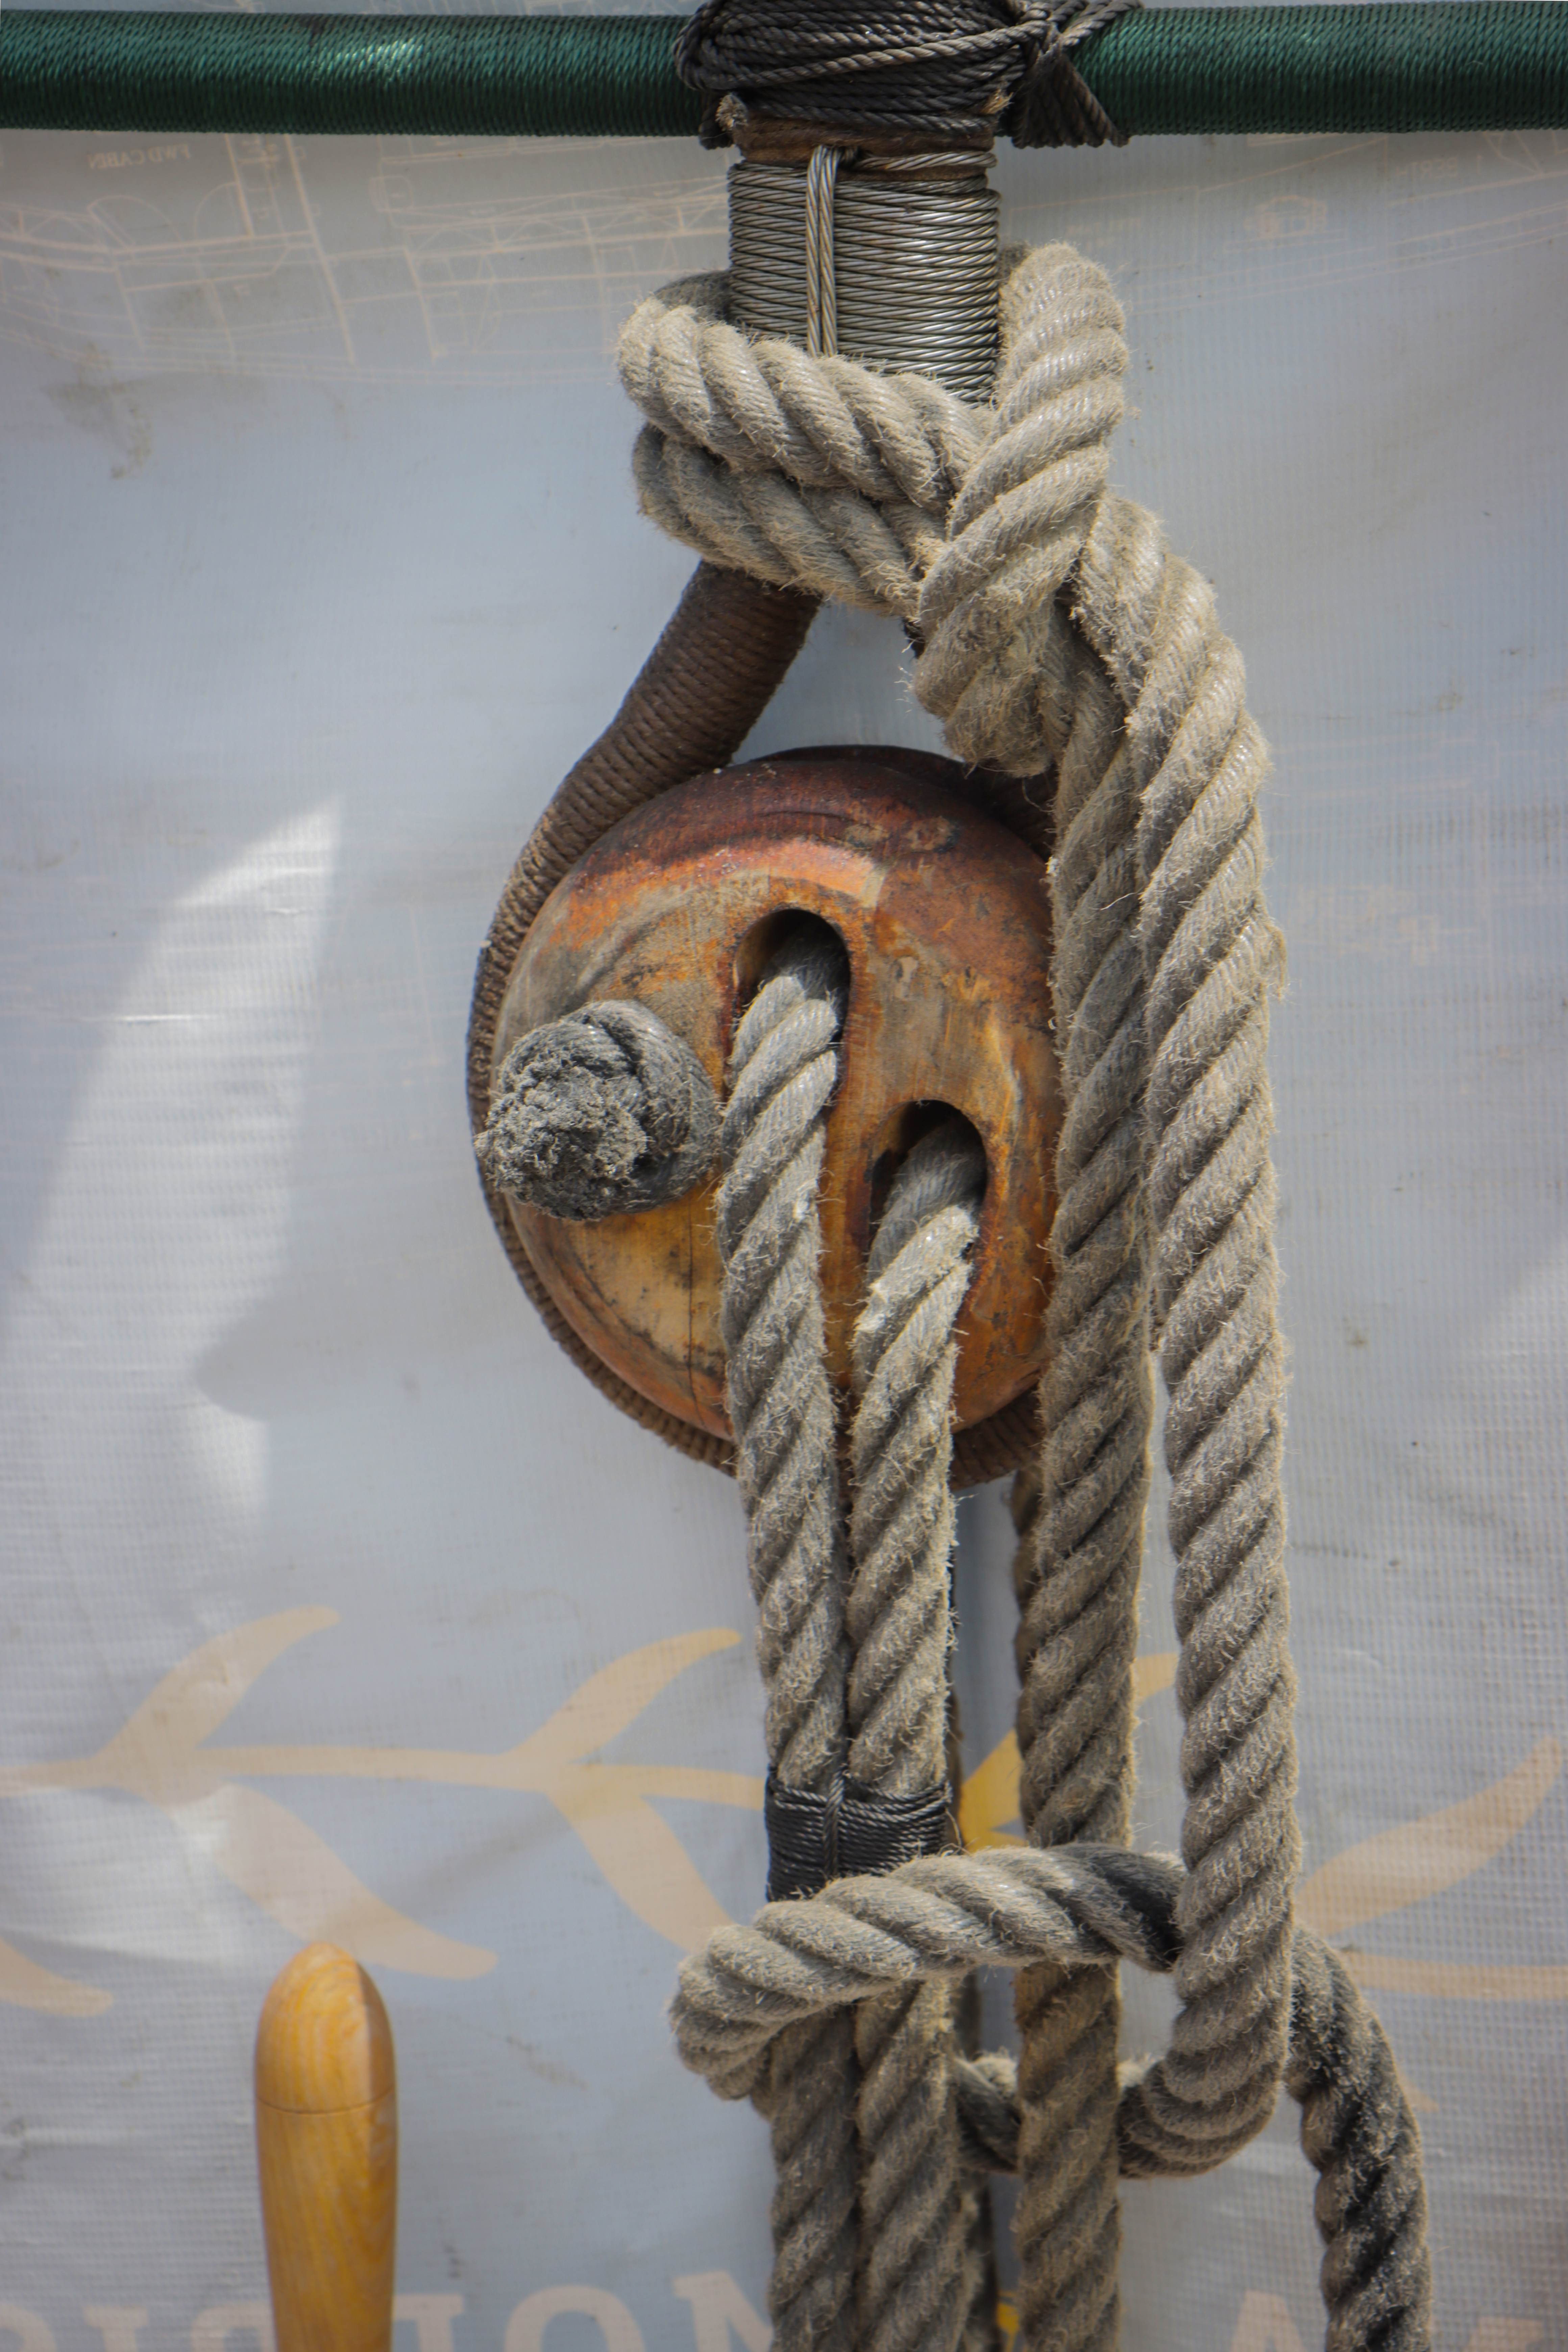
tallship, ship, boat, dock, water, sky, clouds, outdoors, galvestontx, galveston, texas, gulfofmexico, wood, artifact, wall, art, font, creative arts, automotive tire, sculpture, metal, symbol, rope, visual arts, carving, ancient history, boats and boating equipment and supplies, pattern, Environmental art, cross, column, stone carving, religious item, knot